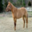
Label: horse